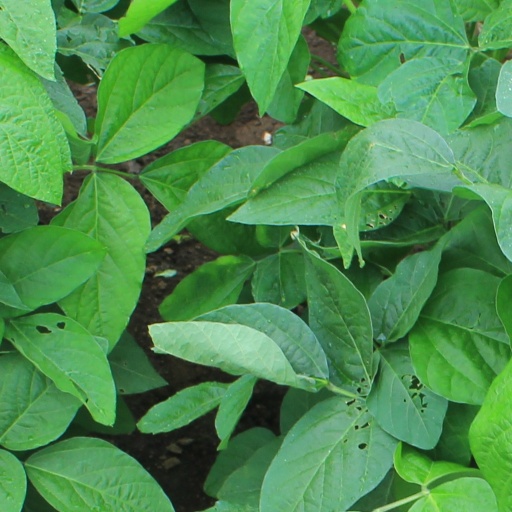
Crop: soybean